Georges Focus

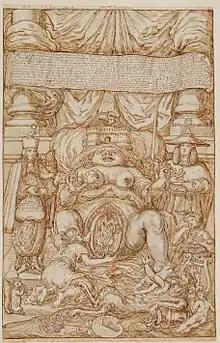
Drawing made by Focus in Les petites maisons.

After he became mad, Focus was hospitalized in the asylum of "Petites maisons". There he drew around 1694 several dozens of drawings affected by his mental troubles. He seemed to take himself for the king of France or the Pope, believed to be persecuted by the Academy's members, or threatened by the Beast of Gâtinais, a famous feral wolf. His drawings include cartouches filled with texts containing numerous anecdotes about his life, his associates and his contemporaries. These drawings might have been saved by close relatives of Focus, and they have been preserved until the 21st century because of their artistic quality